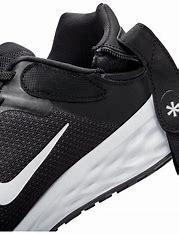
Brand: Nike
Model: Revolution 6 Next Nature